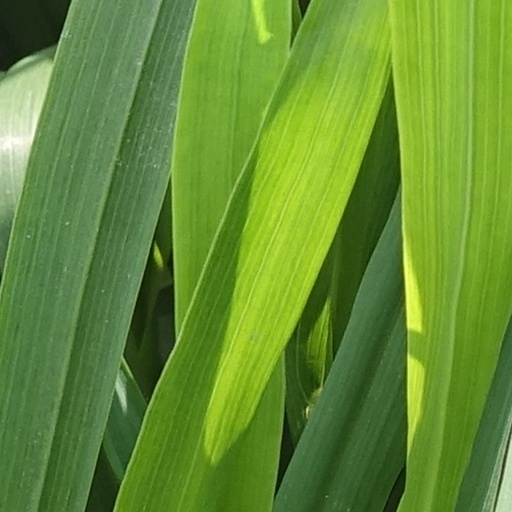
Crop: wheat